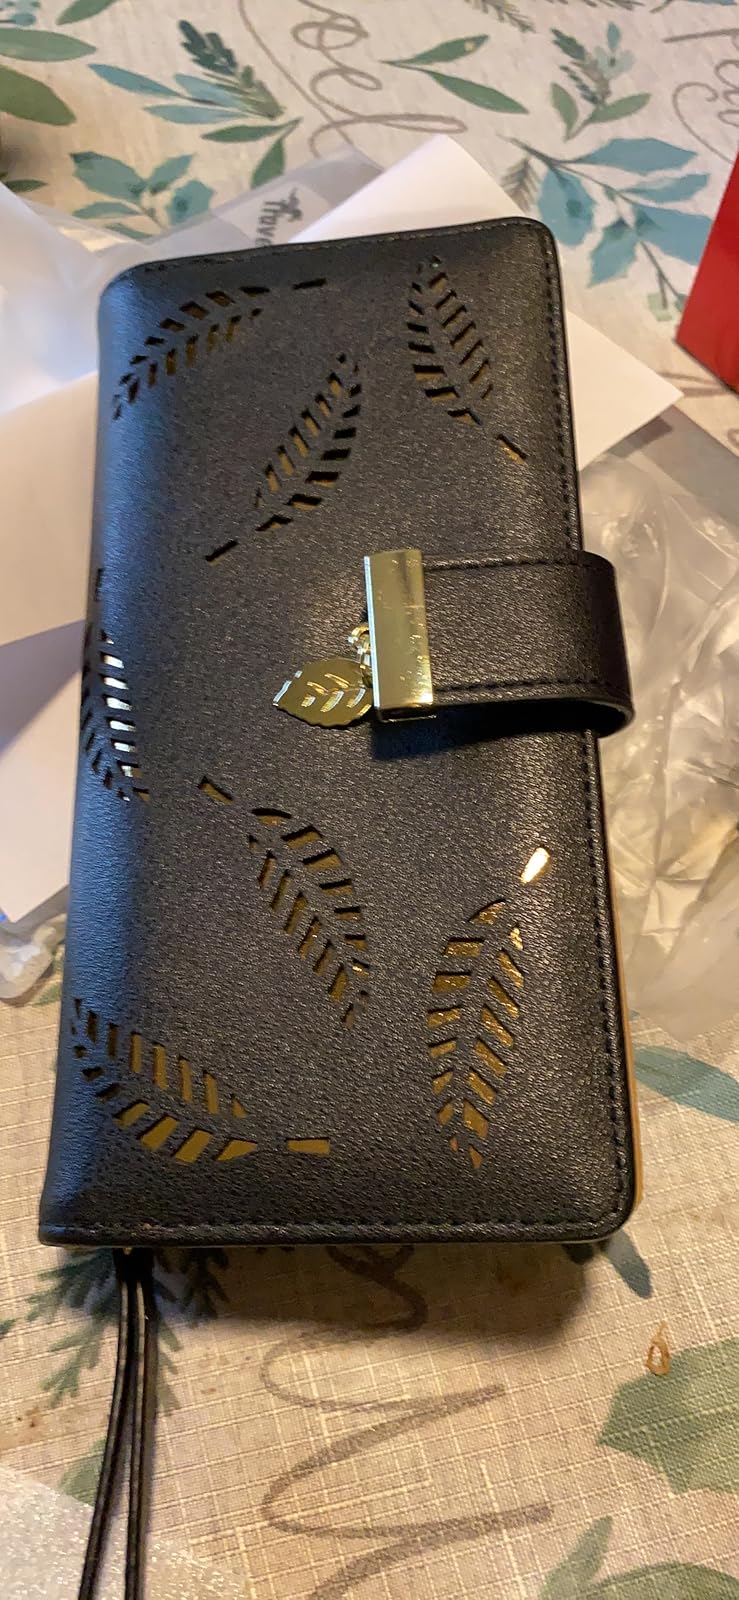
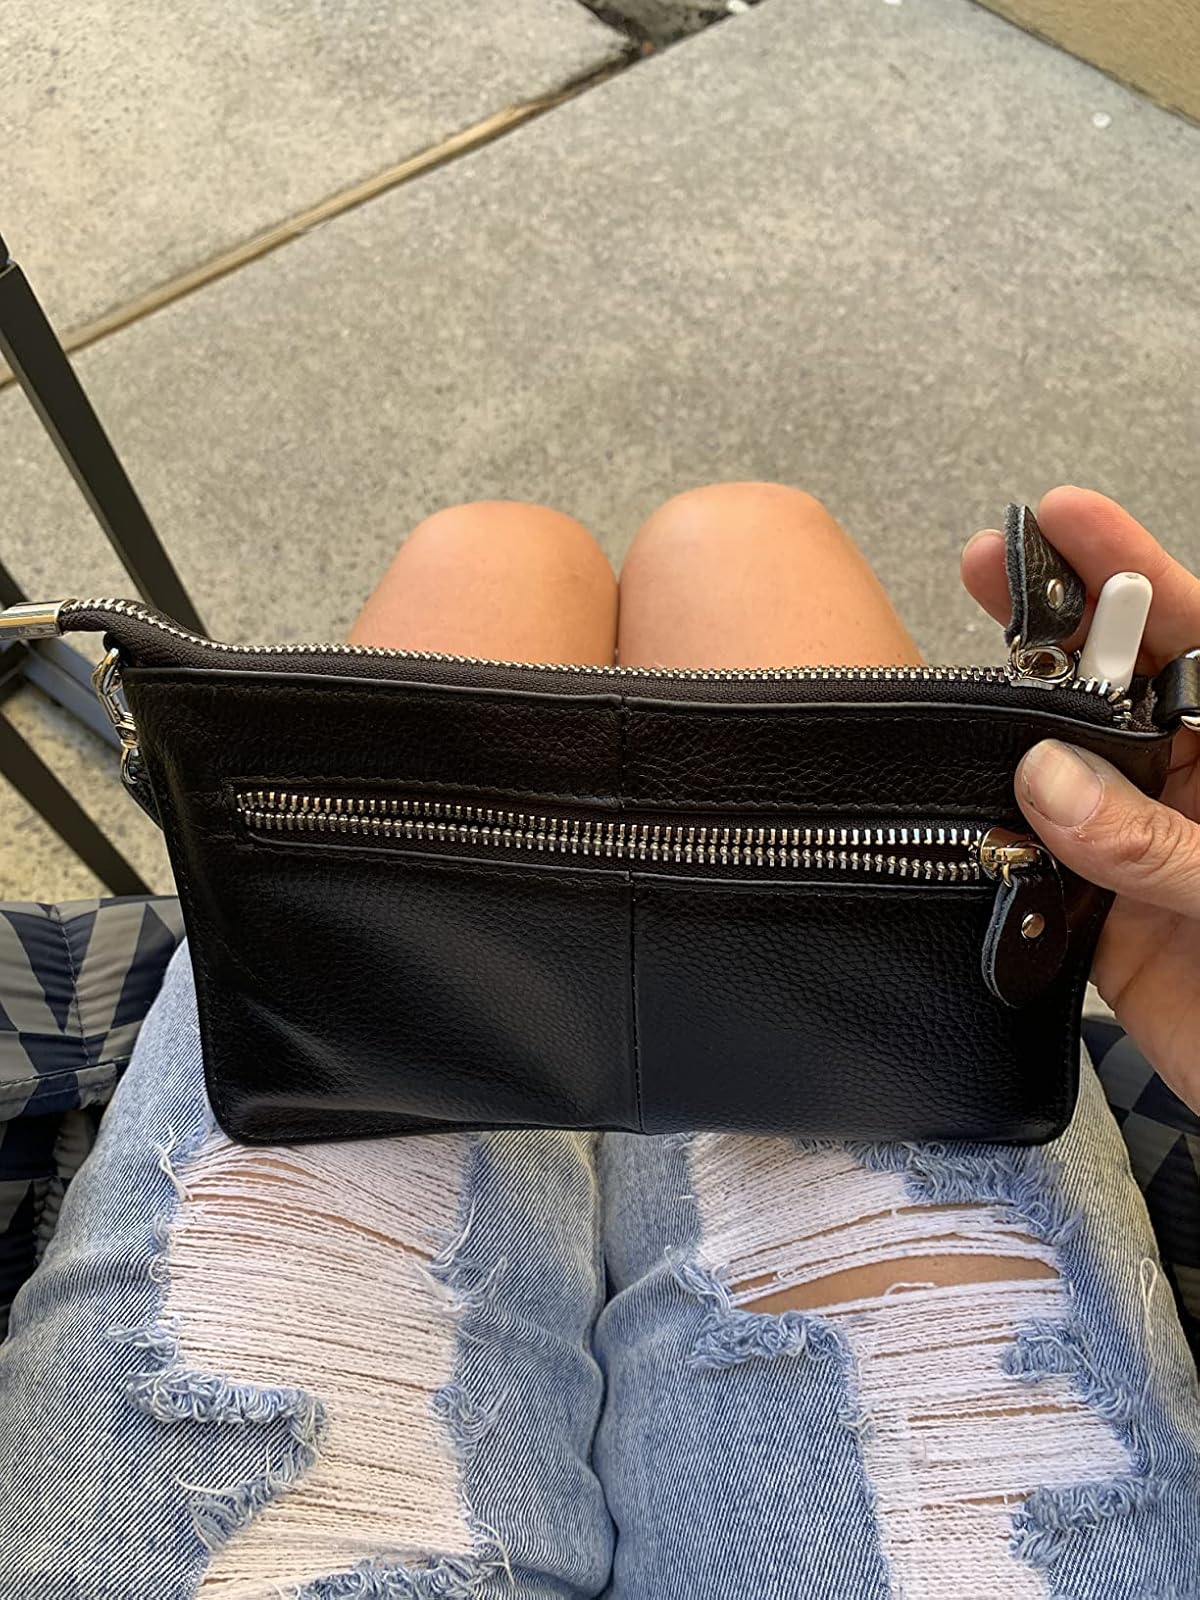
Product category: accessories_handbag
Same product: no